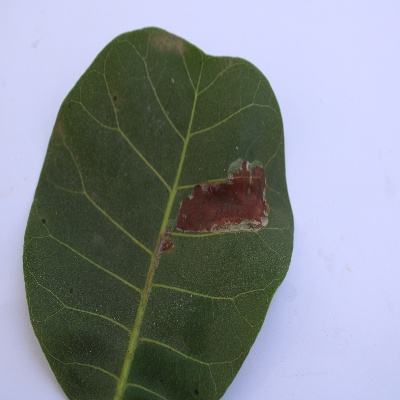
Crop: Cashew
Condition: leaf miner